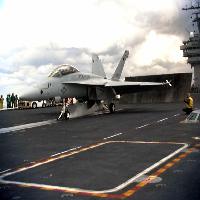
Weather: cloudy or overcast